Dhumketu (writer)

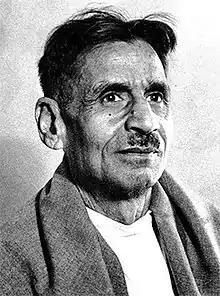

Gaurishankar Govardhanram Joshi (1892–1965), better known by his pen name Dhumketu, was an Indian Gujarati-language writer, who is considered one of the pioneers of the Gujarati short story. He published twenty-four collections of short stories, as well as thirty-two novels on social and historical subjects, and plays and travelogues. His writing is characterised by a dramatic style, romanticism and powerful depiction of human emotions.